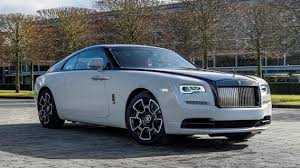
Label: noambulance